Ashland/Lineville Airport

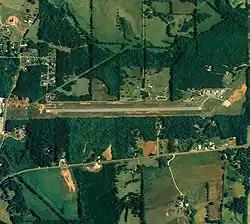
NAIP aerial image, 15 June 2006

Ashland/Lineville Airport is a county-owned public-use airport located northeast of the central business district of Ashland, a town in Clay County, Alabama, United States. According to the FAA's National Plan of Integrated Airport Systems for 2009–2013, it is categorized as a "general aviation" facility.